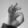
ASL letter: F